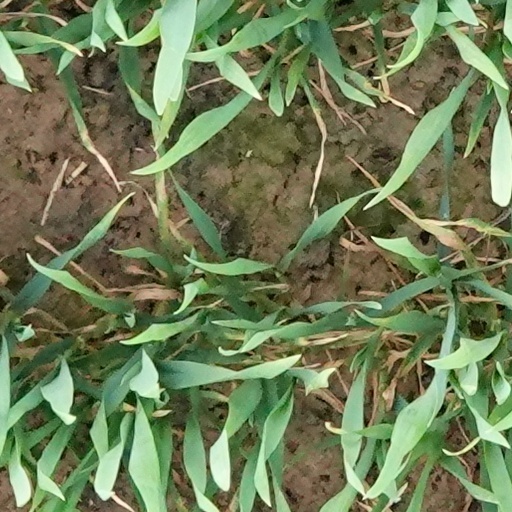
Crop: wheat